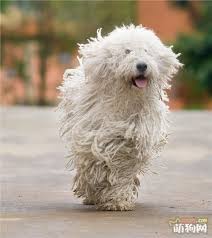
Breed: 318-n000115-komondor